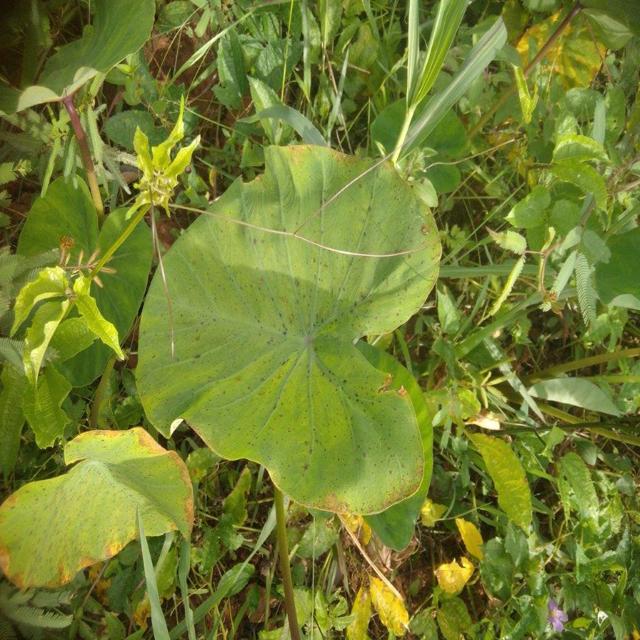
Label: Early_Blight